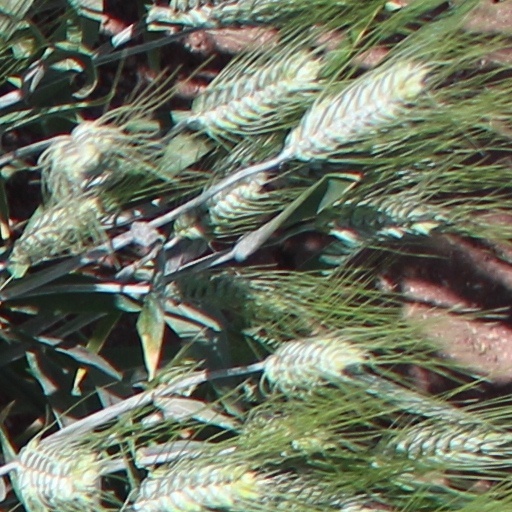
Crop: wheat